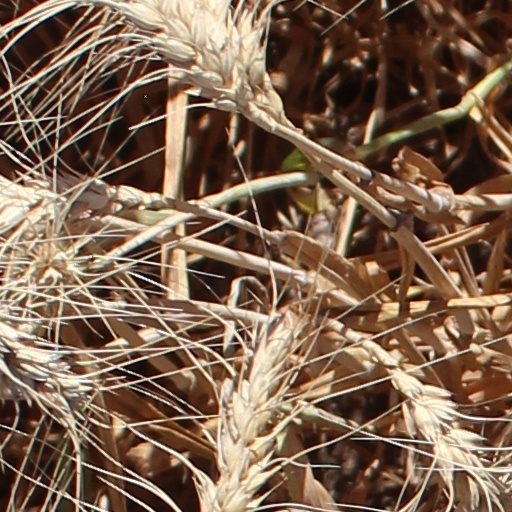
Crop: wheat